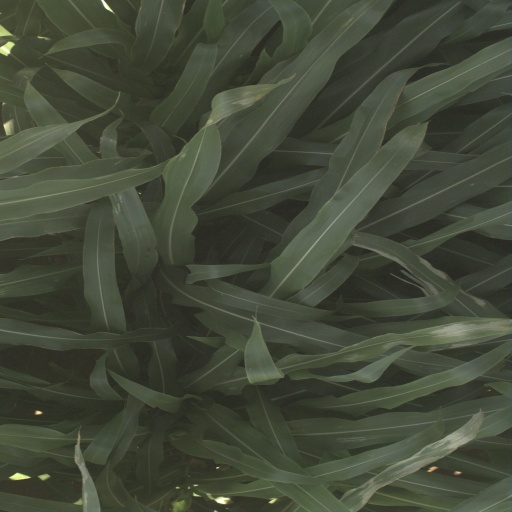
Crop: sorghum